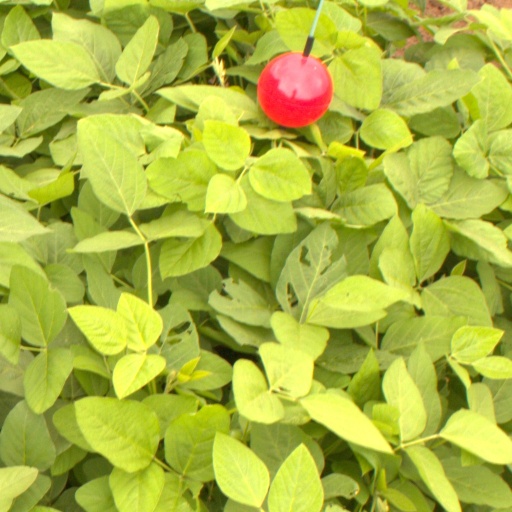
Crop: soybean